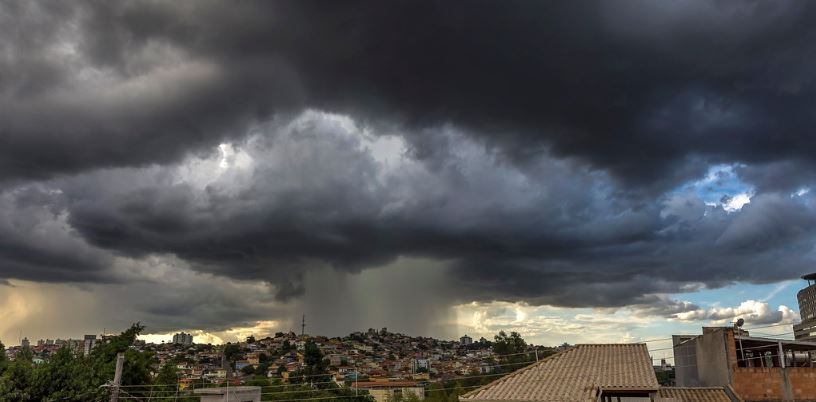
Fire: no
Smoke: no